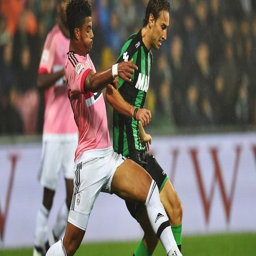
loss on wednesday night was the champions fourth already in the league this season